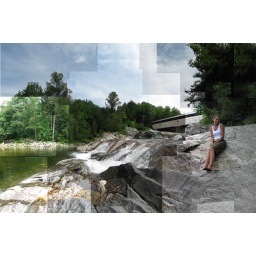
swiftwater bridge over the wild ammonousuc river (Bath, NH)